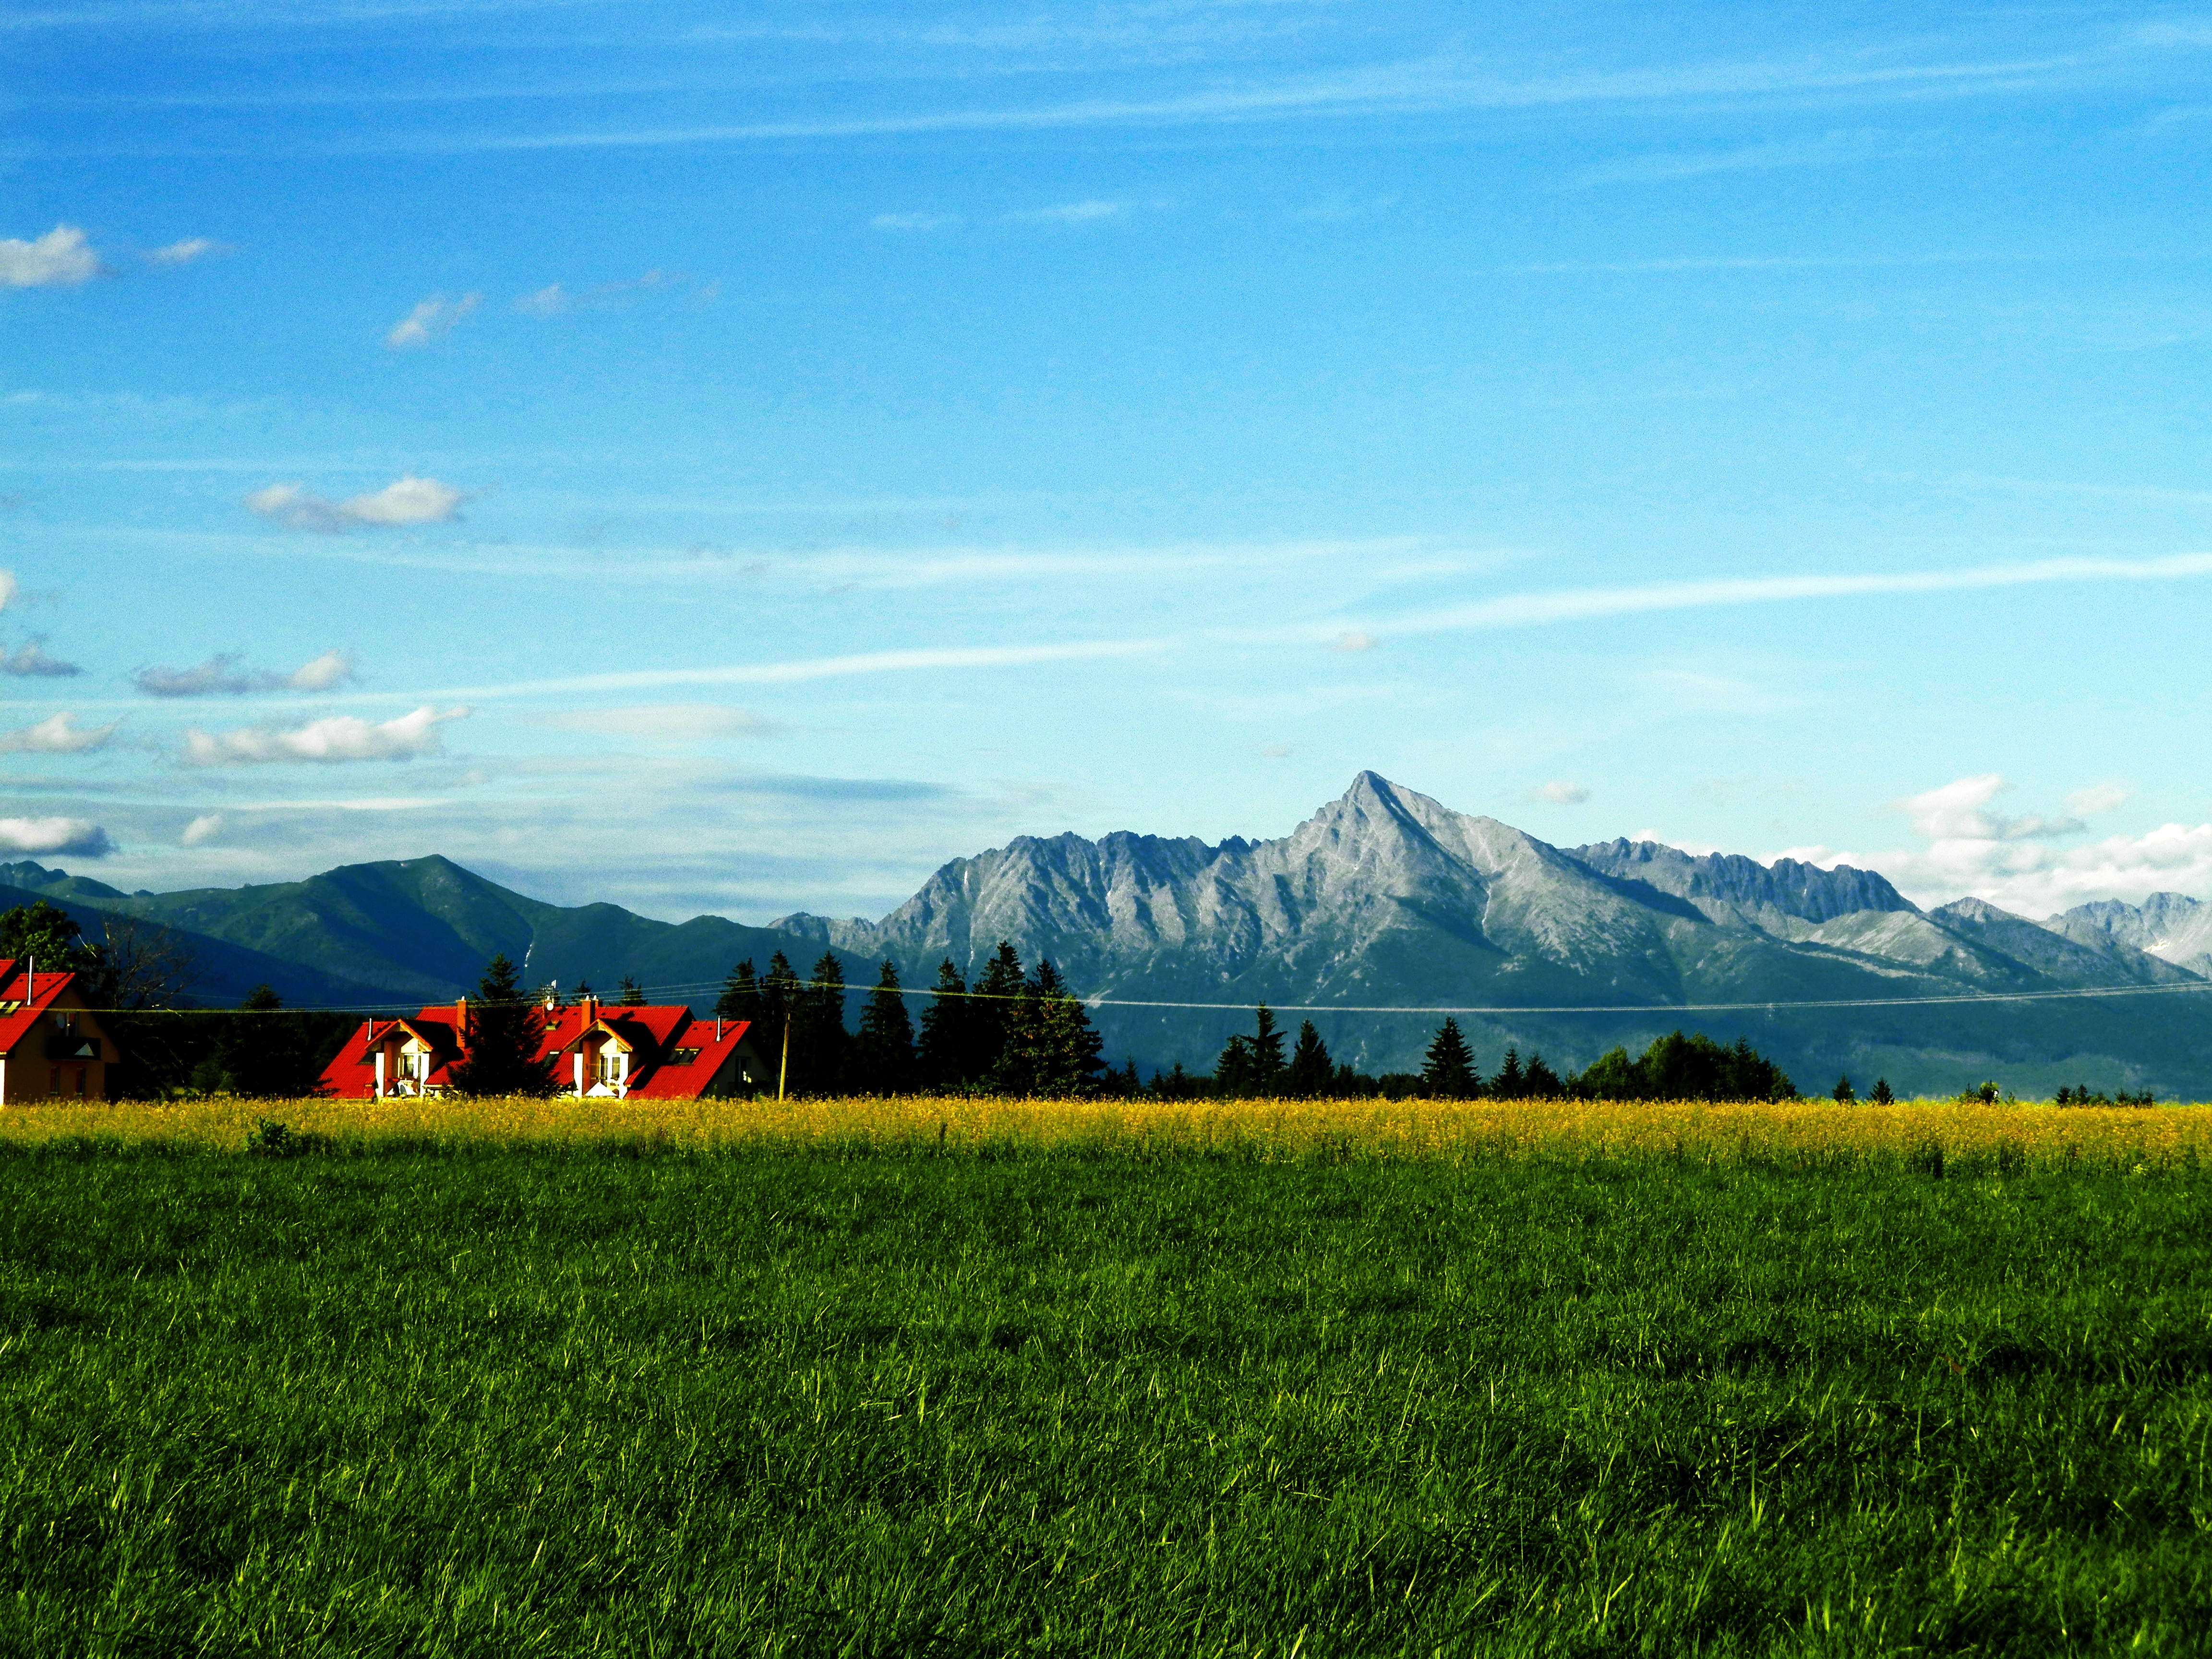
landscape, grass, horizon, mountain, cloud, sky, field, meadow, prairie, sunlight, morning, hill, flower, valley, mountain range, country, heaven, pasture, agriculture, plain, mountains, alps, grassland, plateau, habitat, ecosystem, slovakia, rural area, liptov, krivan, natural environment, geographical feature, mountainous landforms